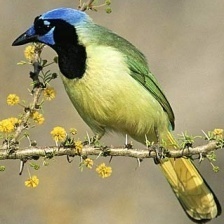
Species: GREEN JAY
Scientific name: CYANOCORAX YNCAS
ImageNet parent category: jay